Hughmilleriidae

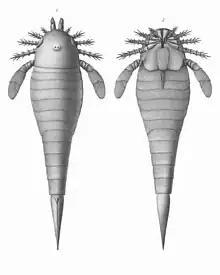
Restoration of "Hughmilleria socialis"

The genus "Hughmilleria" was erected by Clifton J. Sarle in 1903 to contain the species "H. socialis", which was recovered for the first time in the Pittsford Shale Member of the Vernon Formation. The generic name derives from Hugh Miller, a Scottish geologist and writer that found fossils of several Silurian eurypterids, such as "Hughmilleria" itself. Sarle considered "Hughmilleria" as an intermediate form between "Eurypterus" and "Pterygotus". However, he did not assigned "Hughmilleria" to any family.